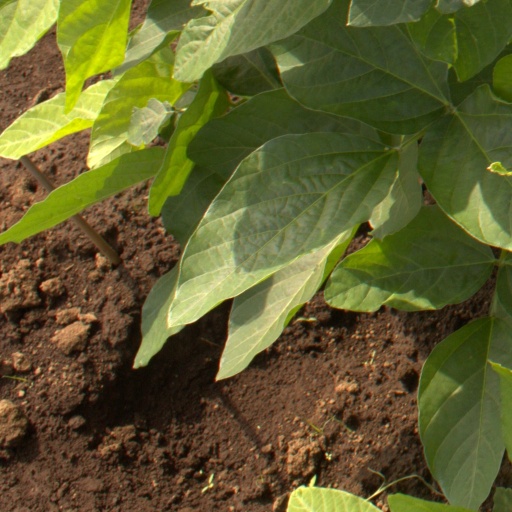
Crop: soybean